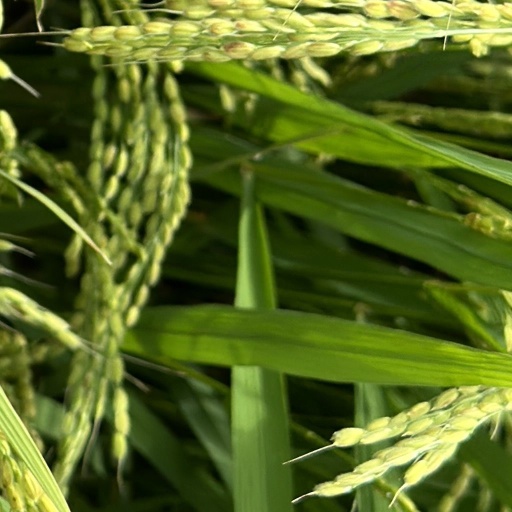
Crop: rice